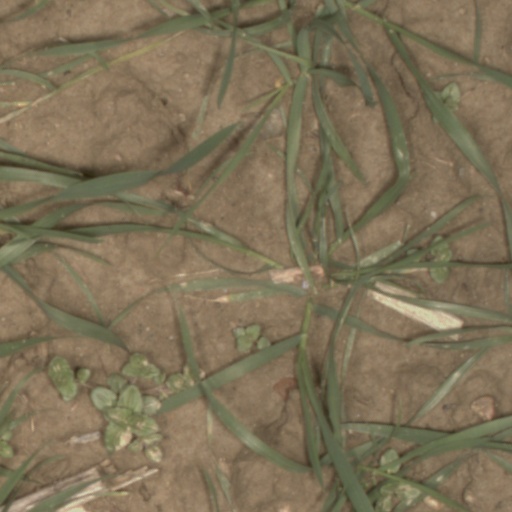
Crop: wheat